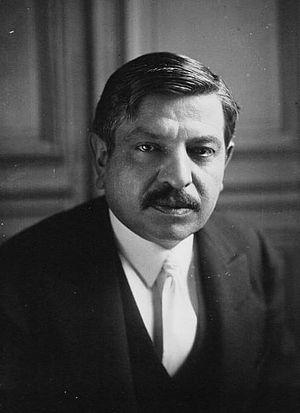
Pierre Laval, ministre de l'Intérieur. Photographie de presse de l'agence Meurisse, 1931.
Cet article présente la succession des gouvernements de la France depuis le couronnement d'Hugues Capet jusqu'à aujourd'hui.
Cet article dresse la liste des chefs du gouvernement français depuis 1598.